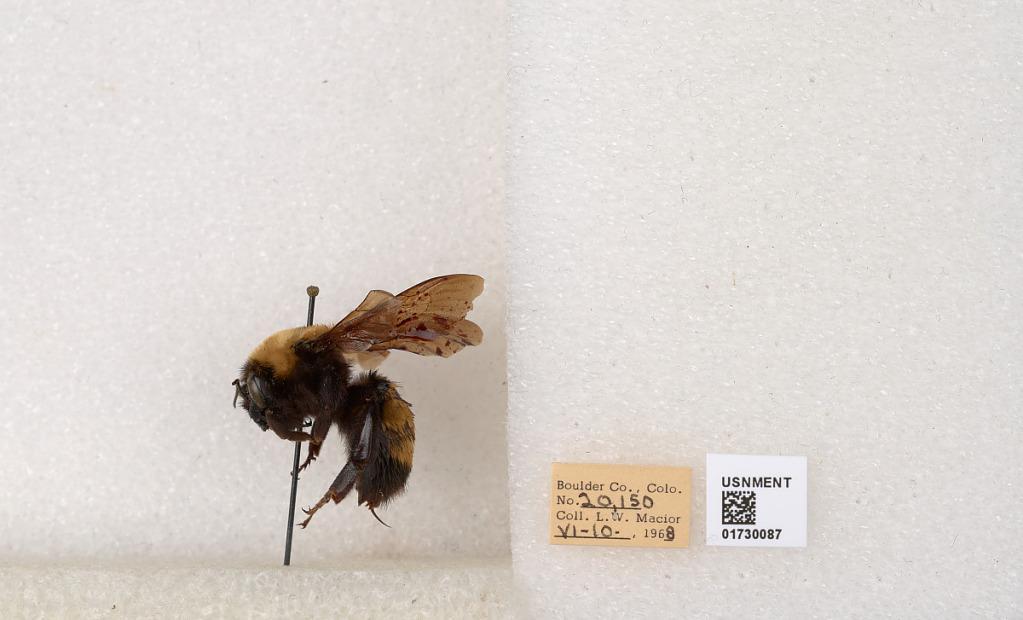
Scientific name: Bombus (Bombus) nevadensis Cresson